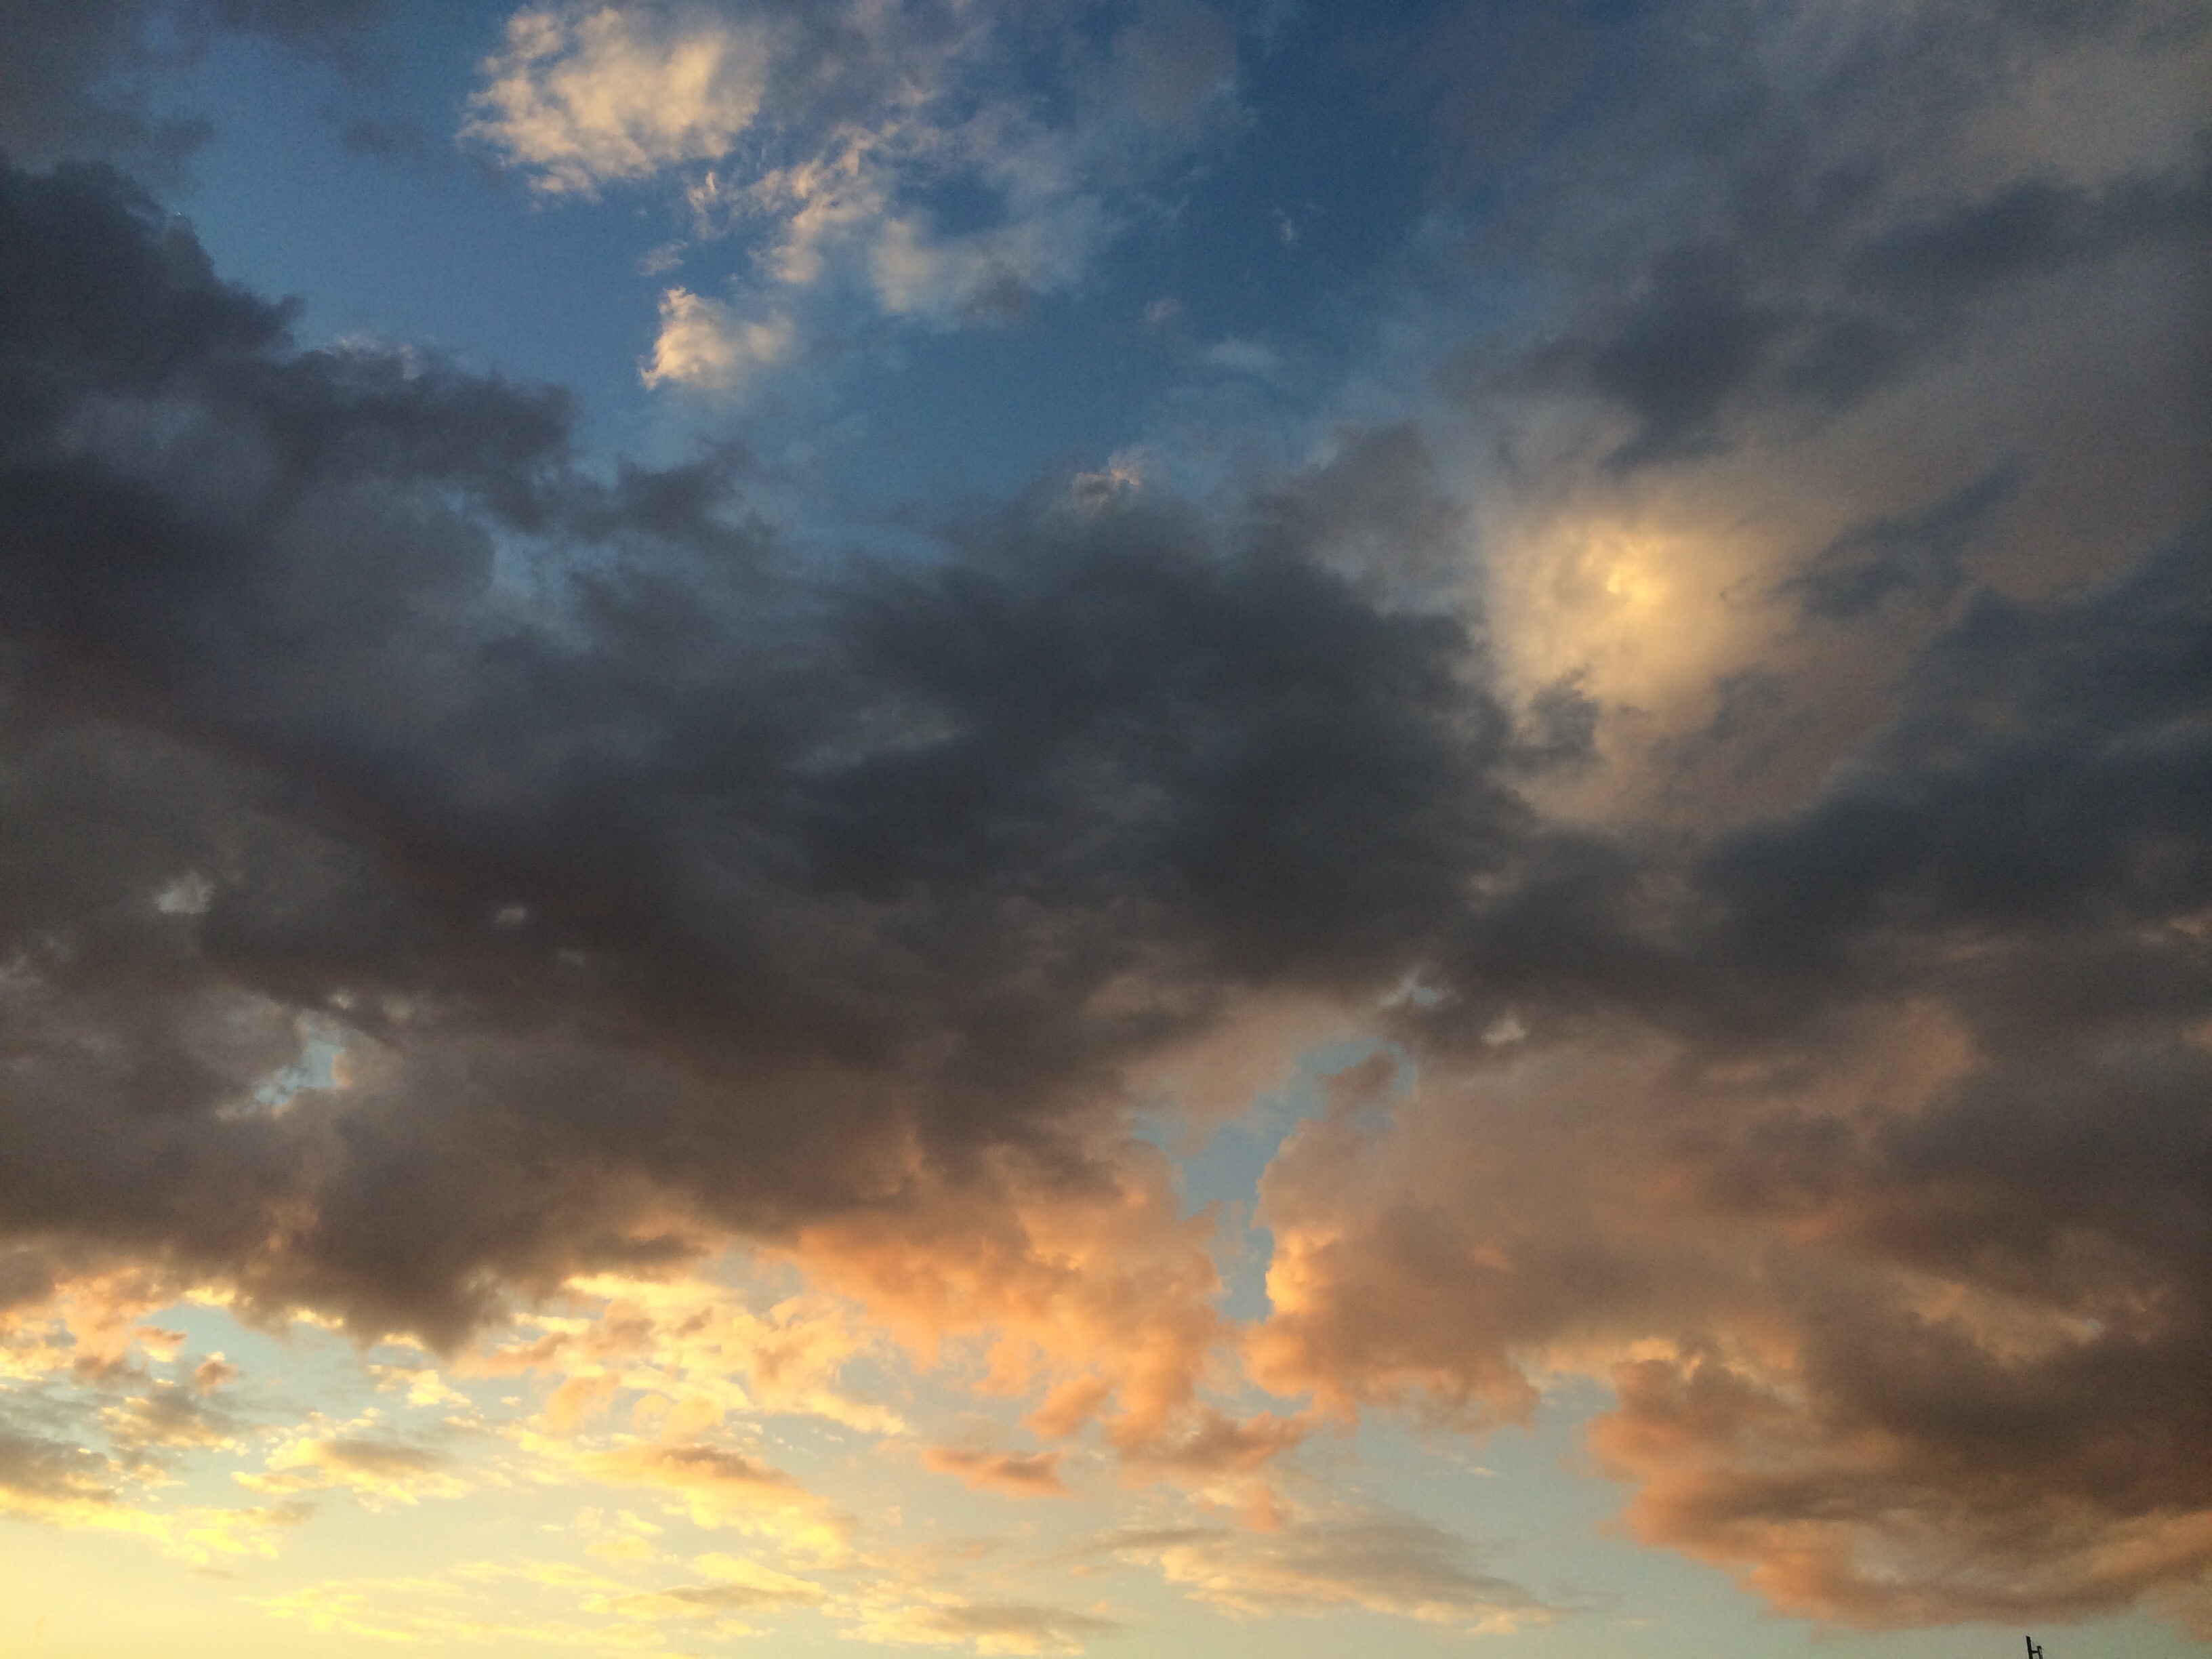
horizon, cloud, sky, sun, sunrise, sunset, sunlight, morning, dawn, atmosphere, dusk, evening, cumulus, colorful, afterglow, meteorological phenomenon, red sky at morning